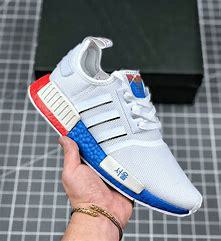
Brand: Adidas
Model: NMD R1